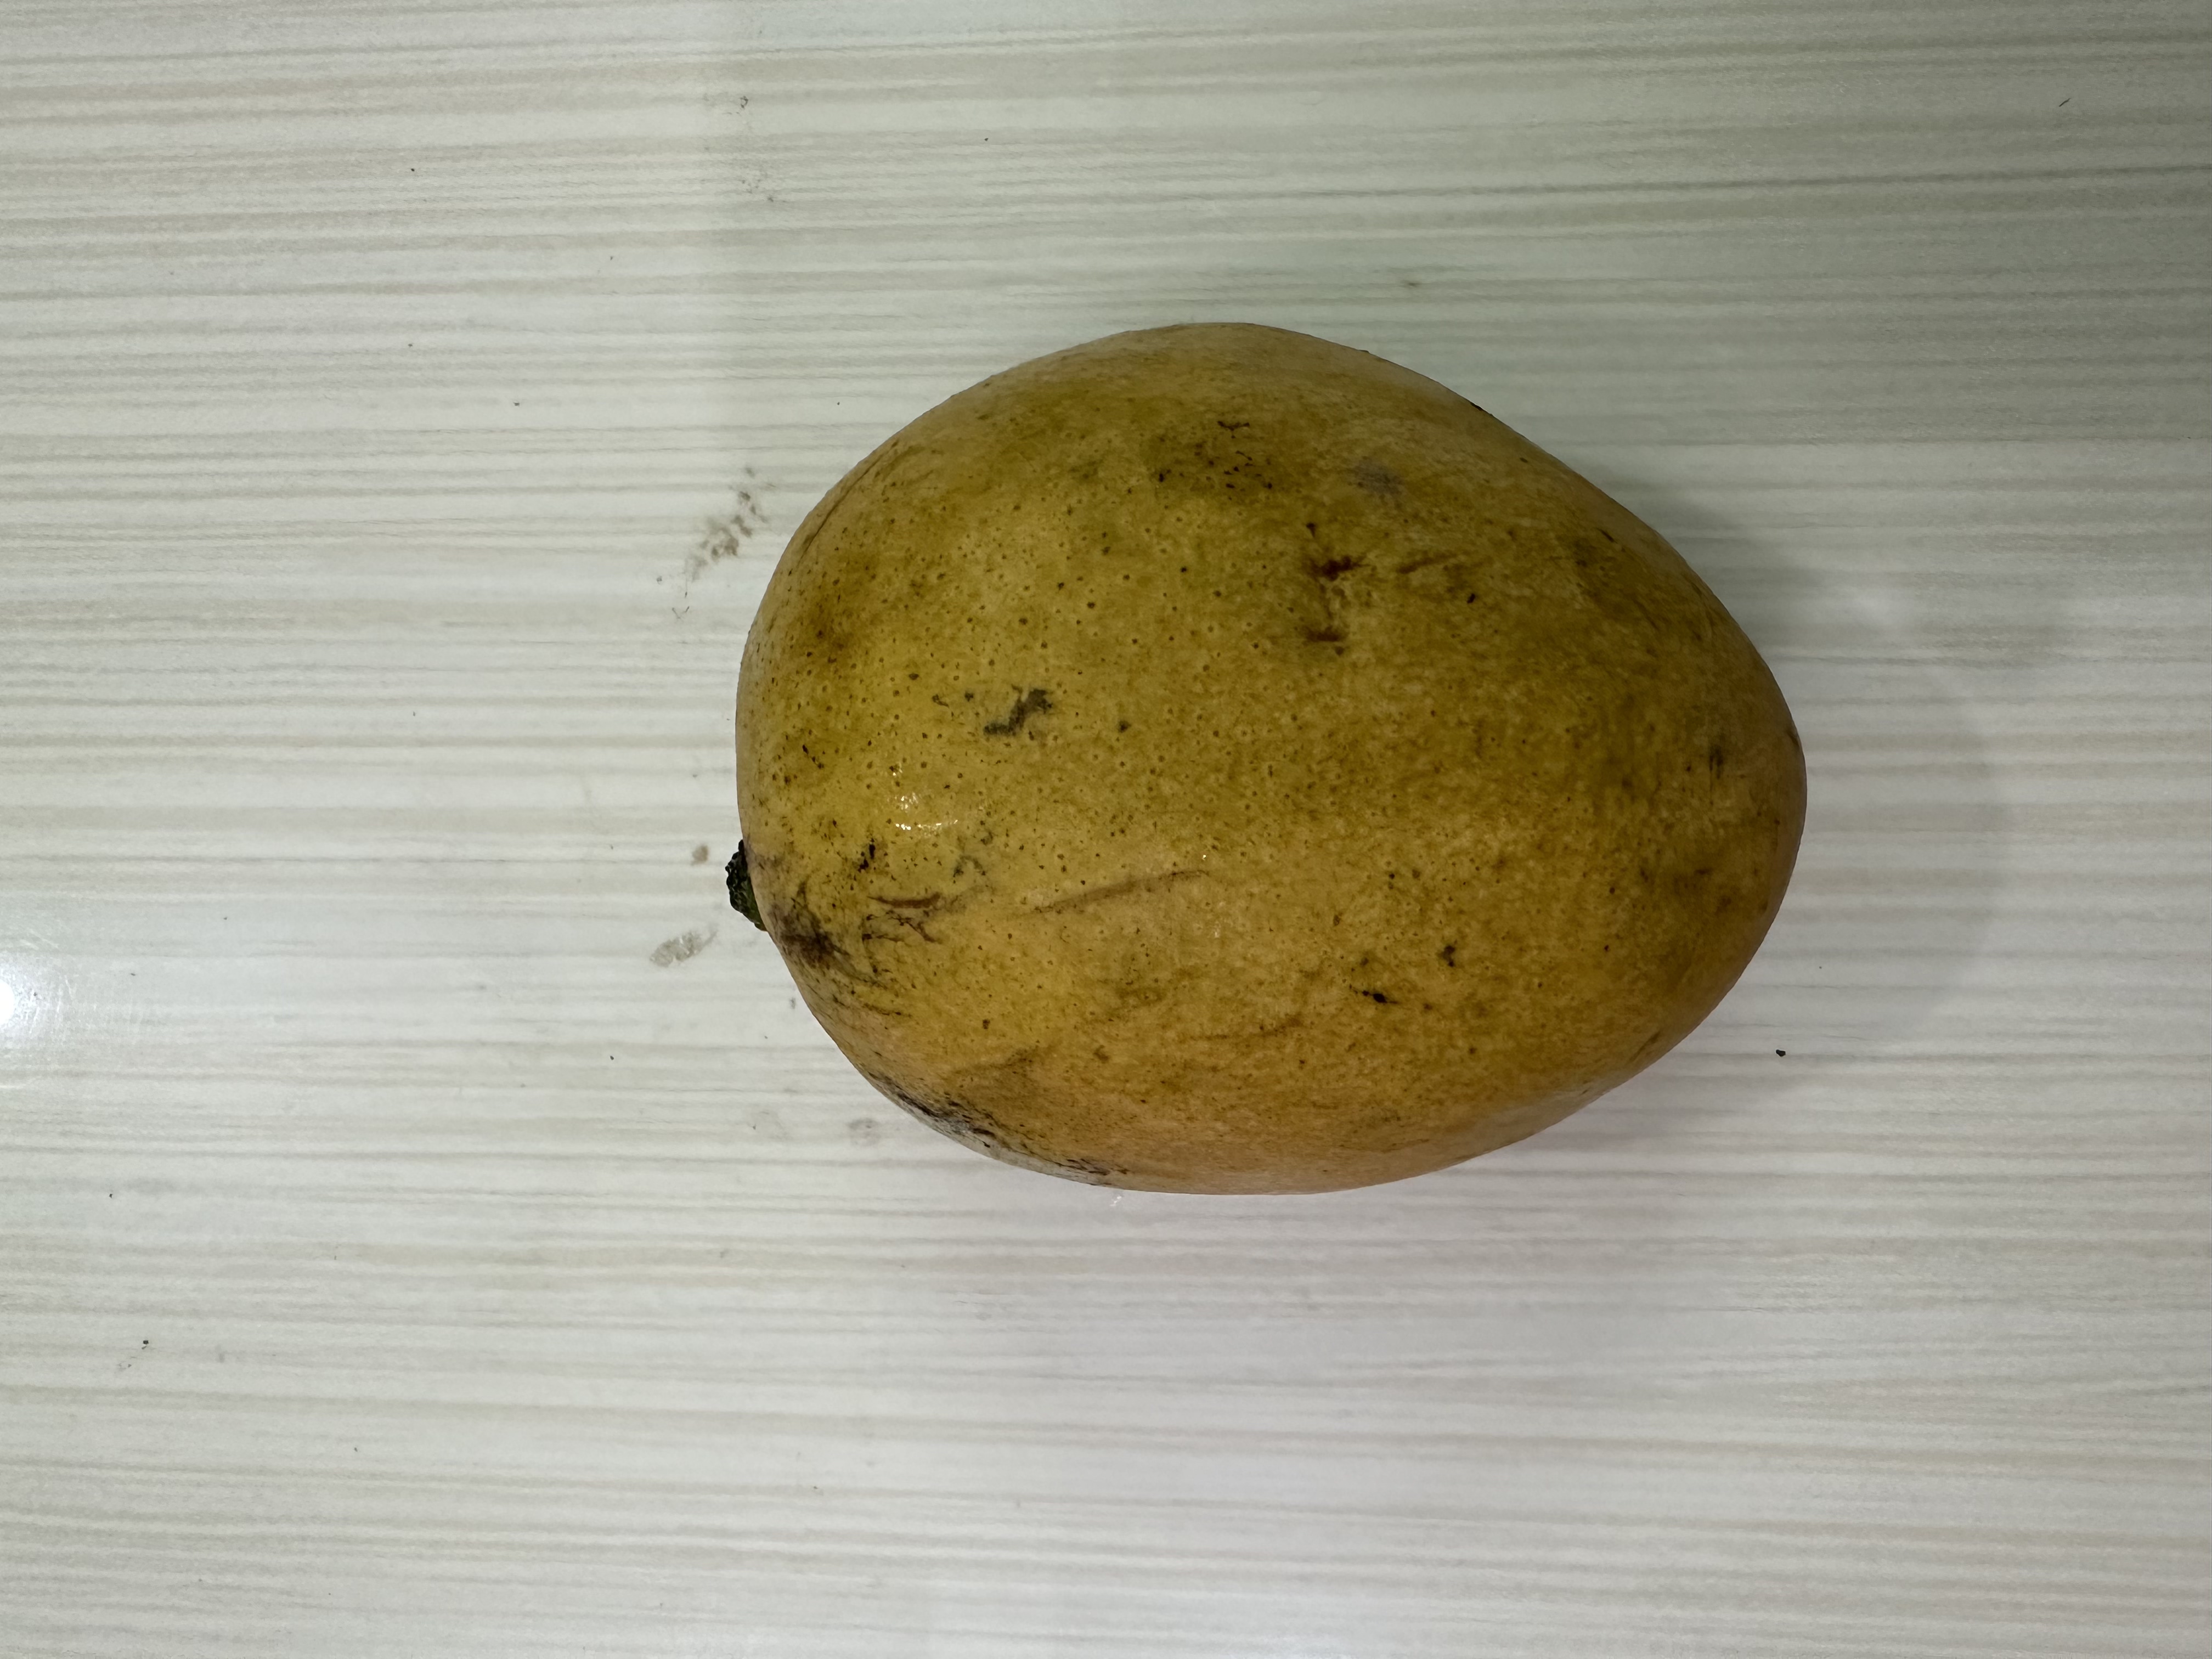
Mango variety: Nilambori